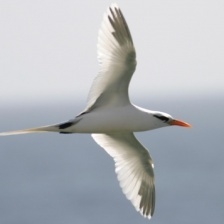
Species: WHITE TAILED TROPIC
Scientific name: PHAETHON LEPTURUS